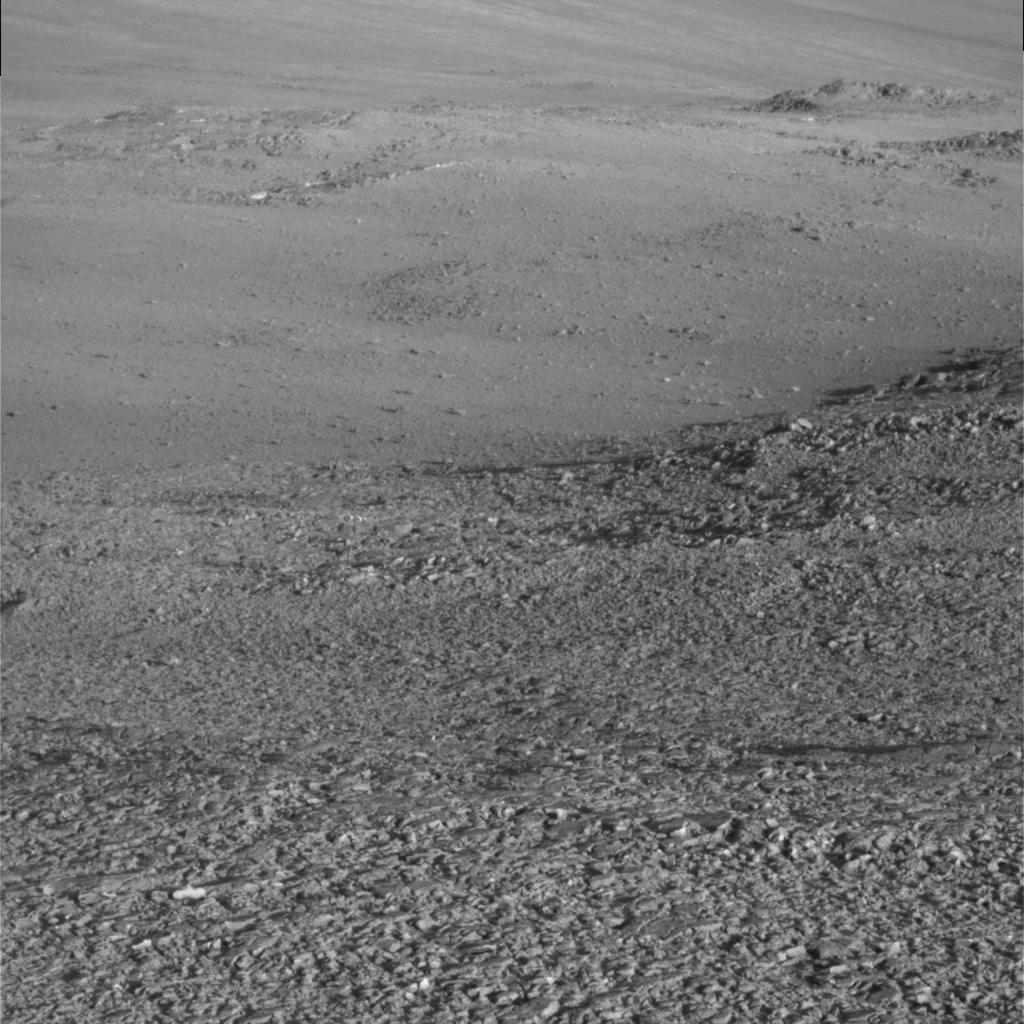
Surface features visible: Rock Outcrops, Clasts, Rock (Linear Features), Soil, Nearby Surface